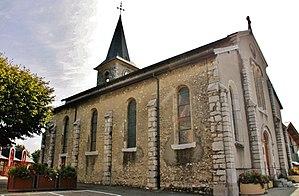
église St Blaise